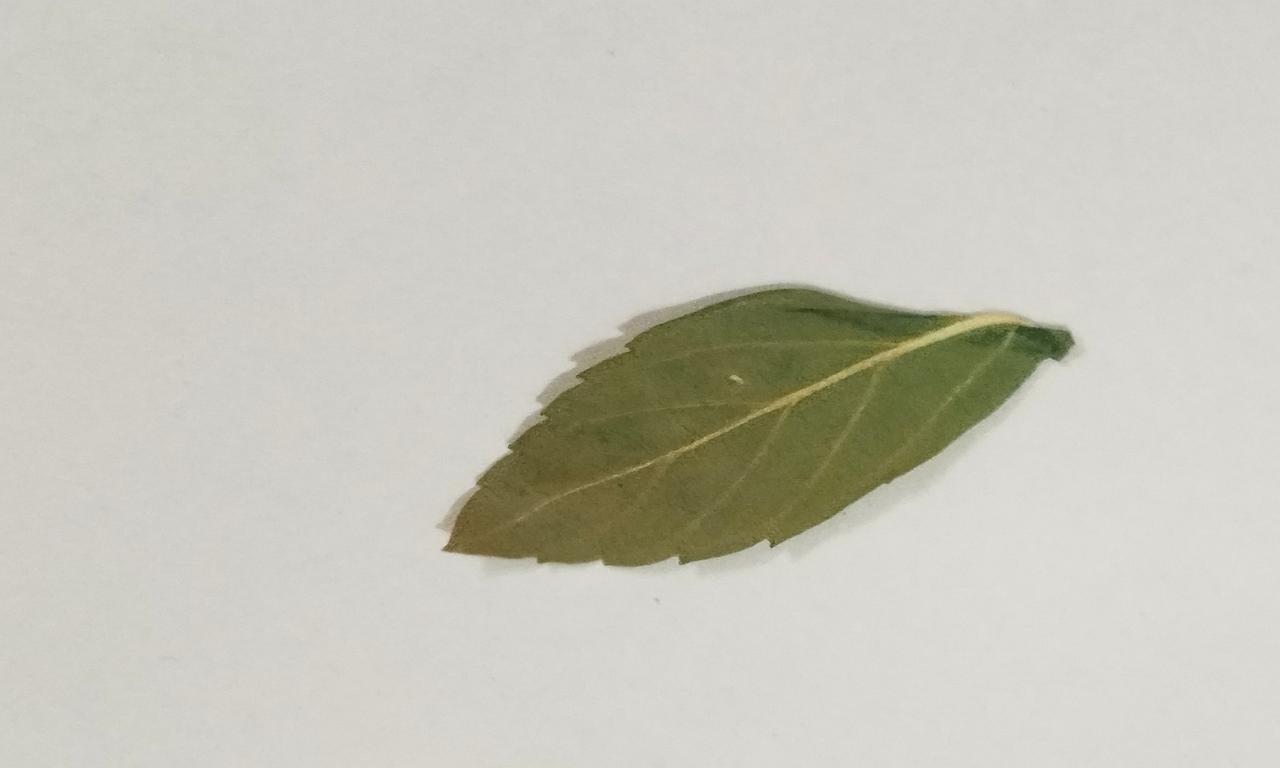
Label: Dried